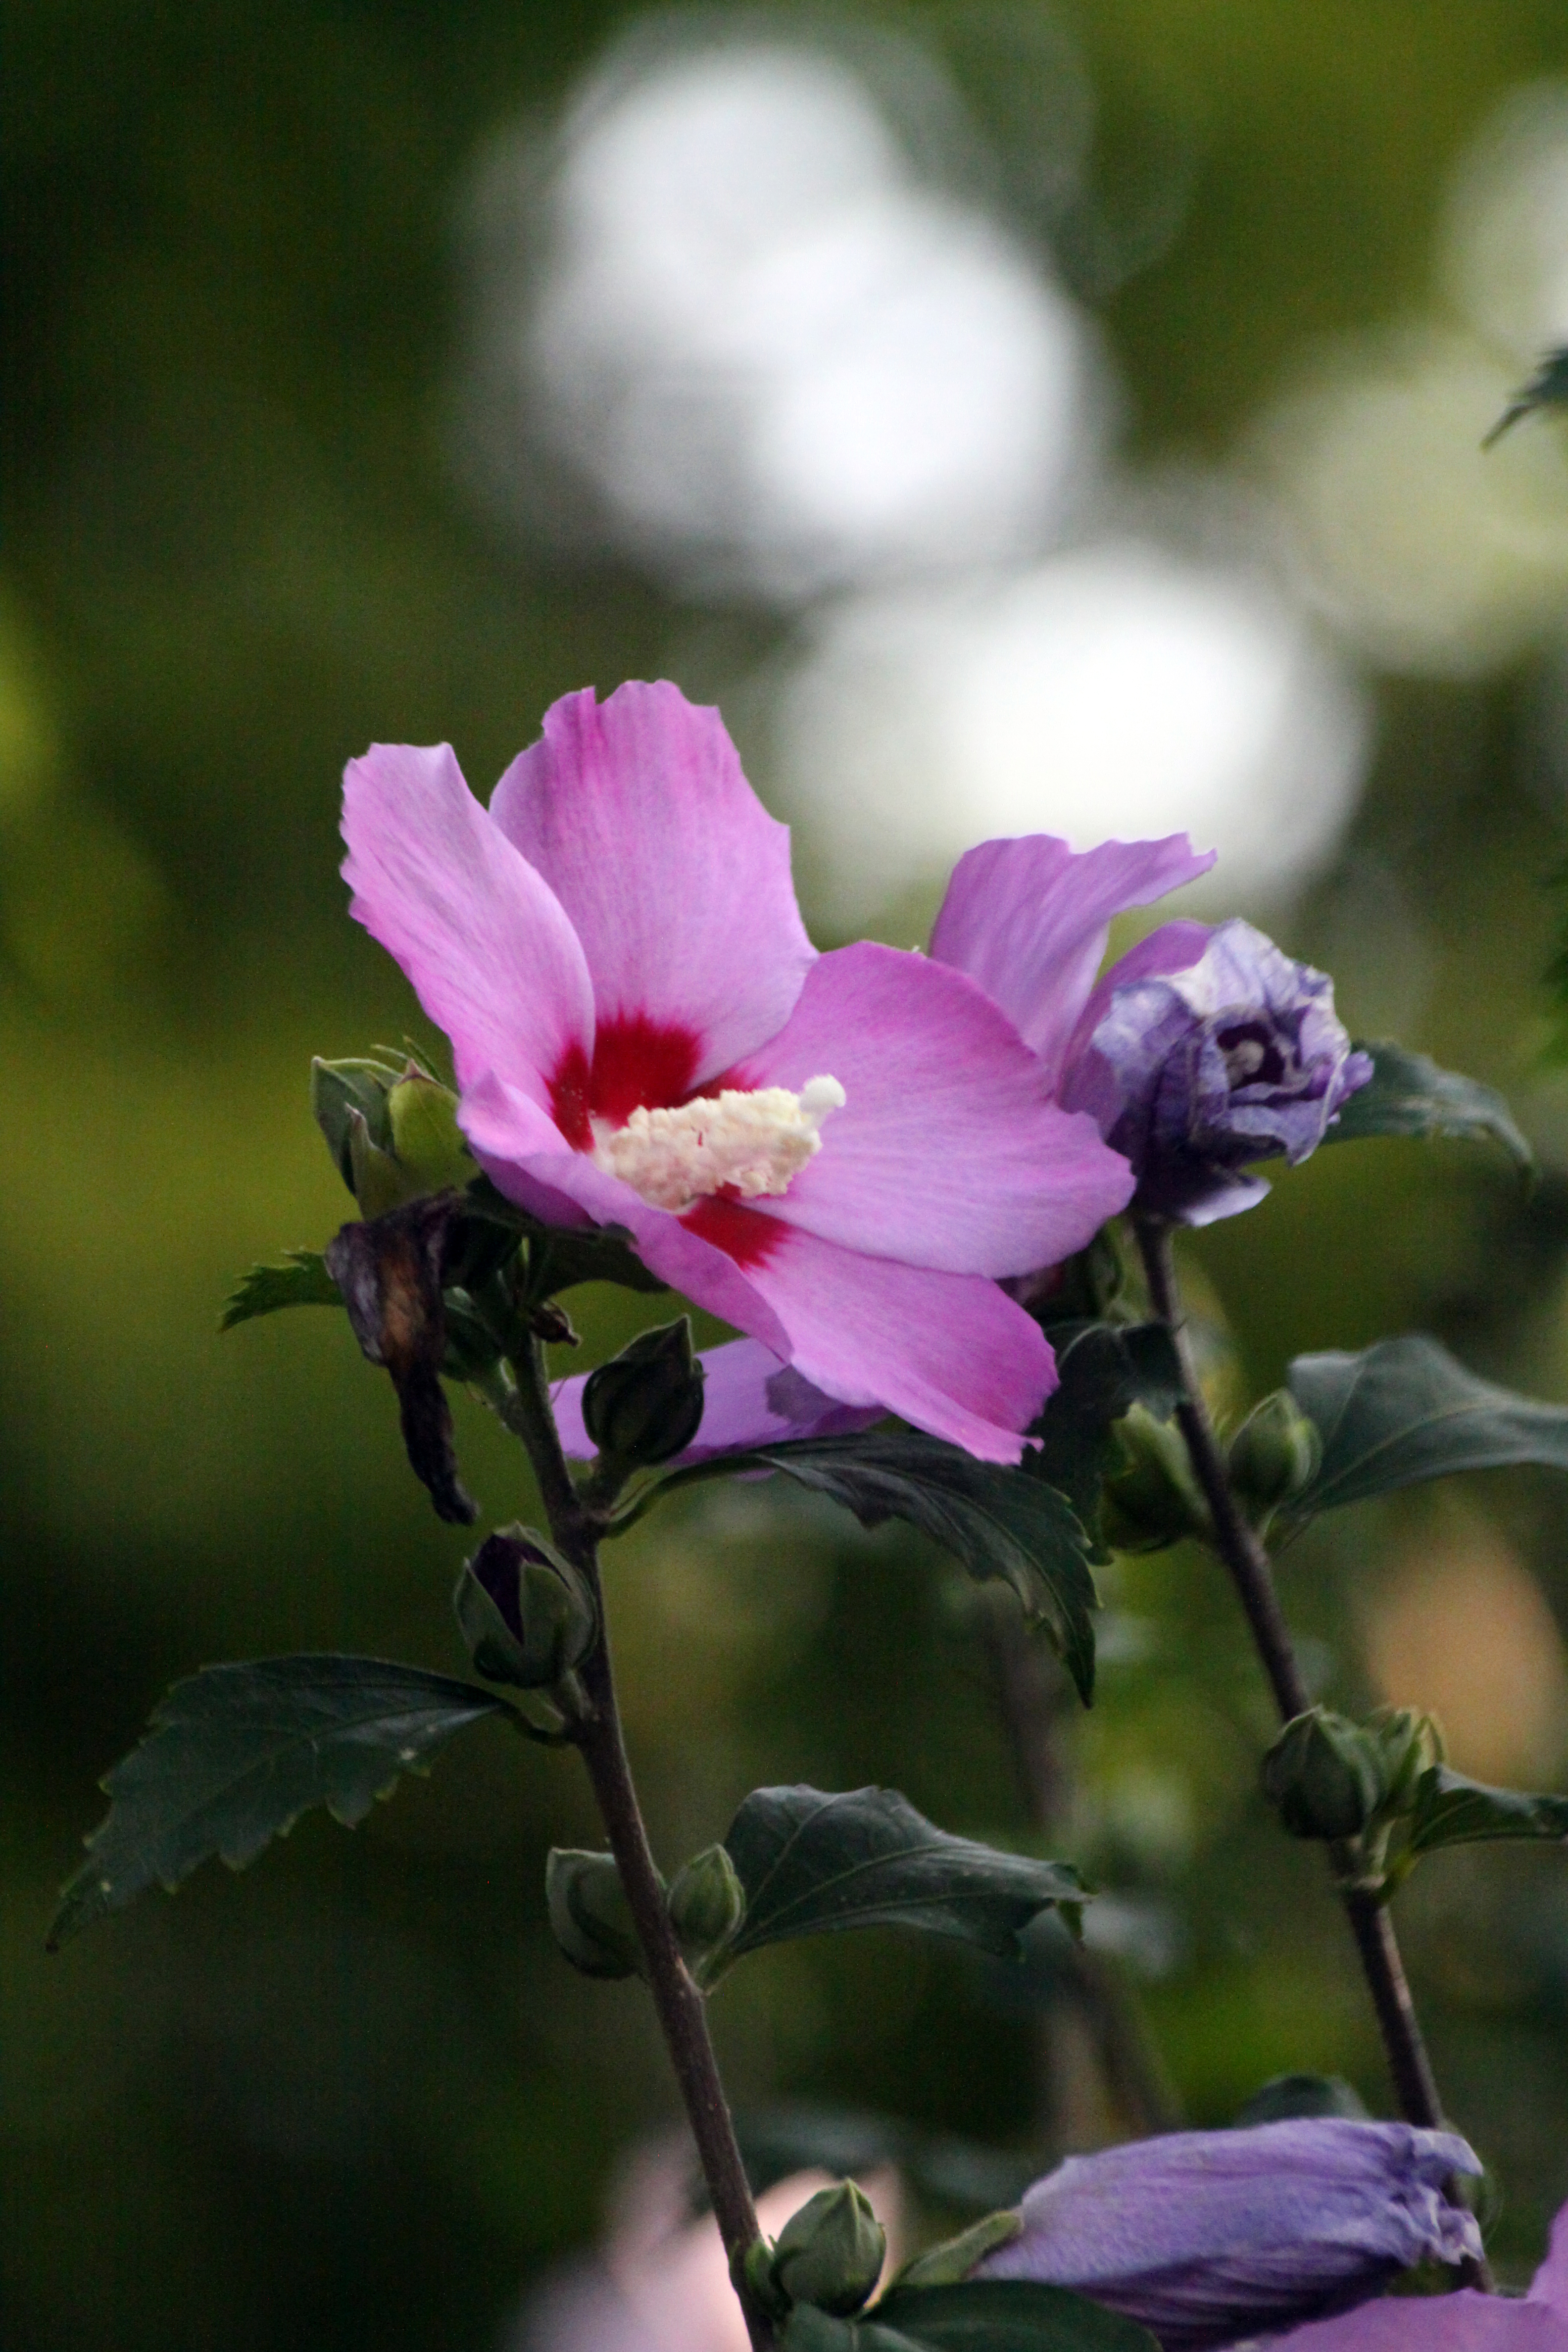
rose, sharon, Korean chrysanthemum, pink flower, flower, flowering plant, petal, plant, pink, botany, wildflower, malvales, mallow family, hibiscus, plant stem, melastome family, rose family, four o clock family, perennial plant